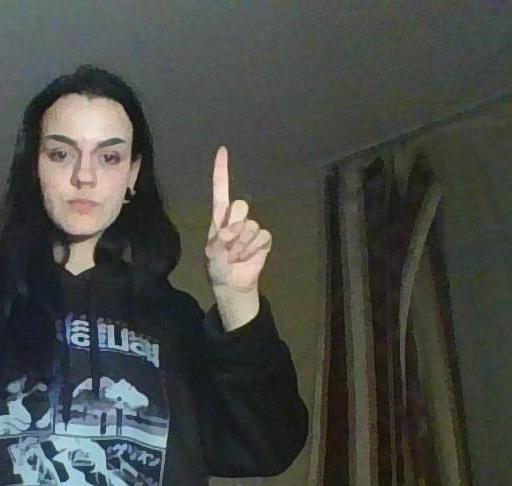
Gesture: one